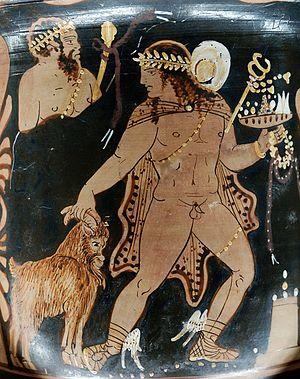
Hermès conduisant une chèvre au sacrifice. Face A d'un cratère en cloche campanien à figures rouges. Română: Zeul Hermes duce o capră pentru a fi sacrificată. Fața A a unui crater campanian în formă de clopot cu figuri roșii.
La mythologie grecque, c'est-à-dire l'ensemble organisé des mythes provenant de la Grèce antique, se développe au cours d'une très longue période allant de la civilisation mycénienne jusqu'à la domination romaine. La rencontre entre les Grecs et les Romains coïncide avec celle de la mythologie grecque et de la mythologie romaine : la première exerce une forte influence sur la seconde, qui ne s'y réduit pas pour autant. Longtemps après la disparition des religions grecque et romaine, la mythologie grecque est utilisée comme sujet d'inspiration par les artistes, et continue à l'être de nos jours.